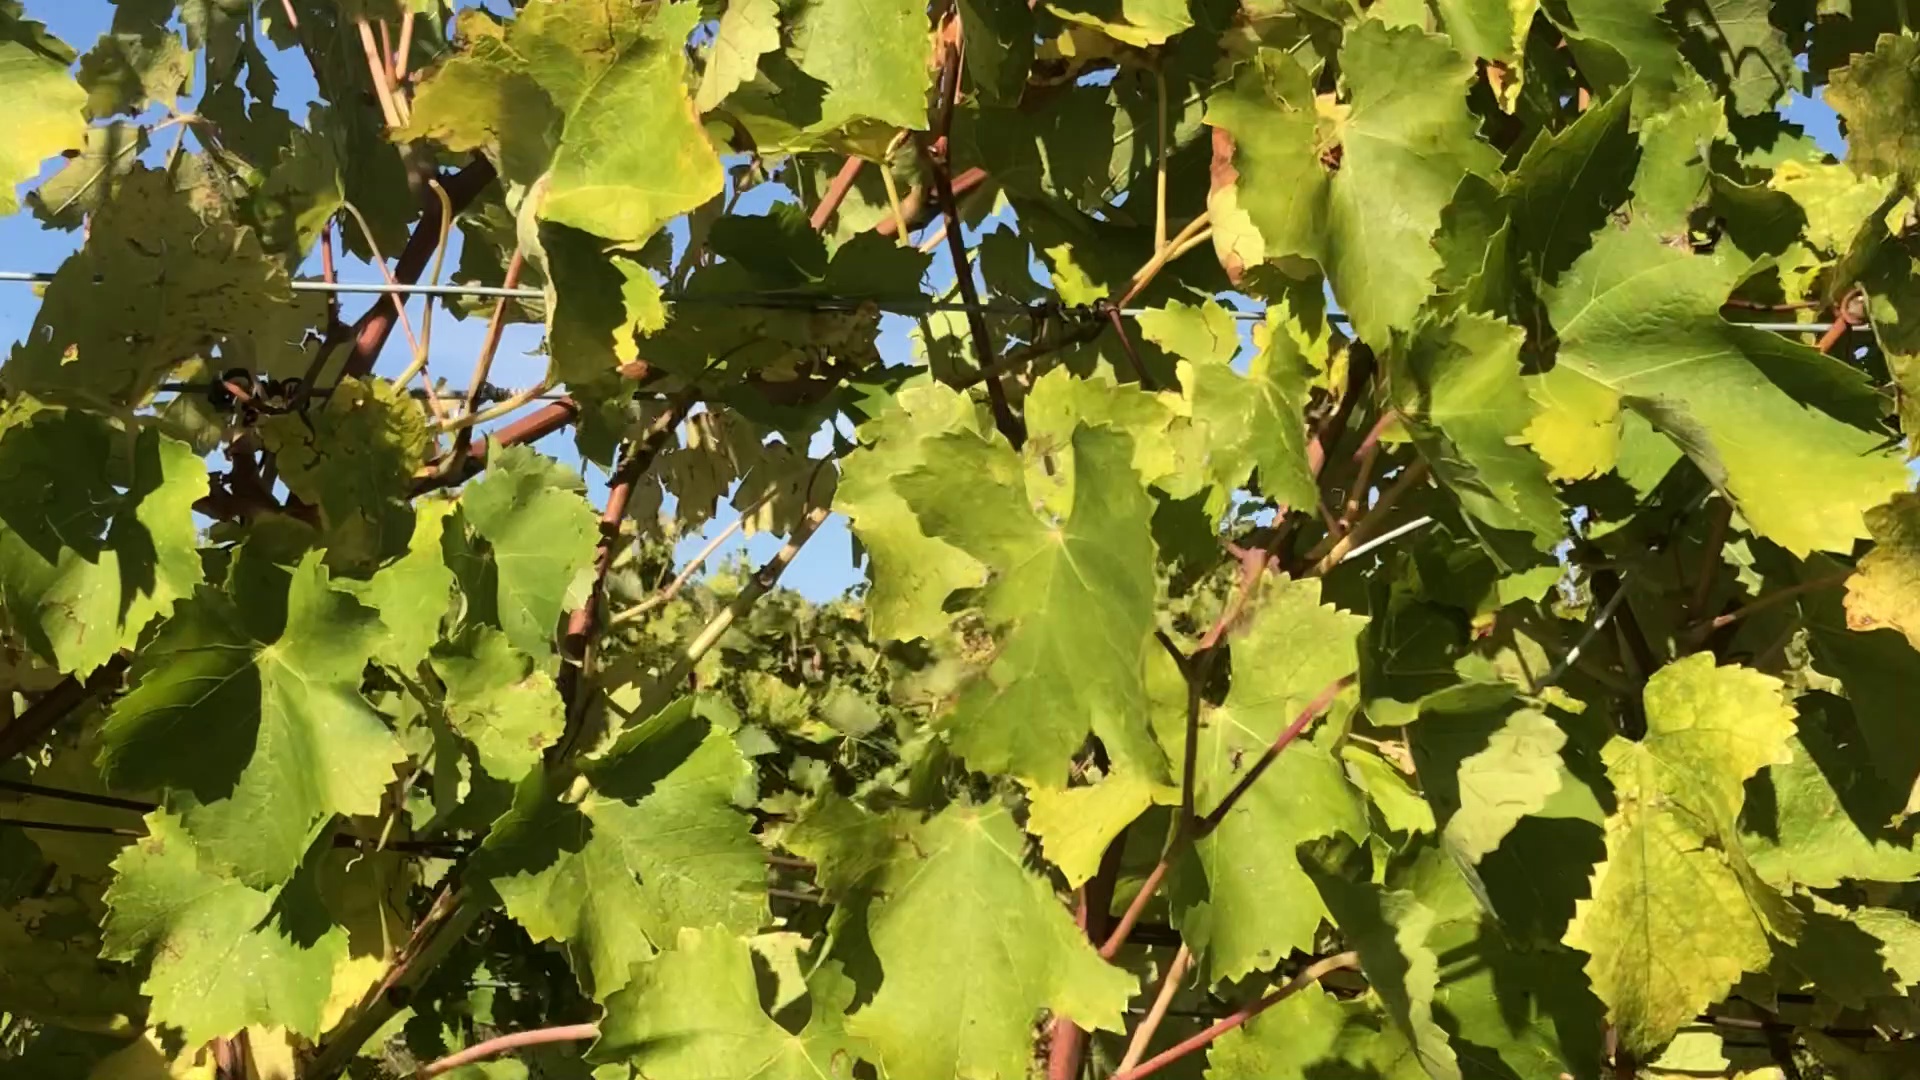
Label: healthy